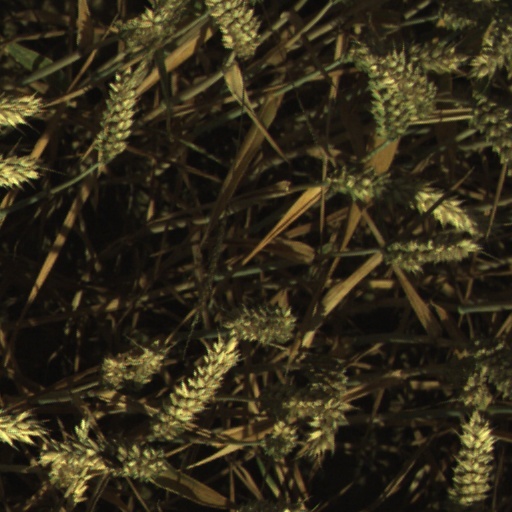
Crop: wheat